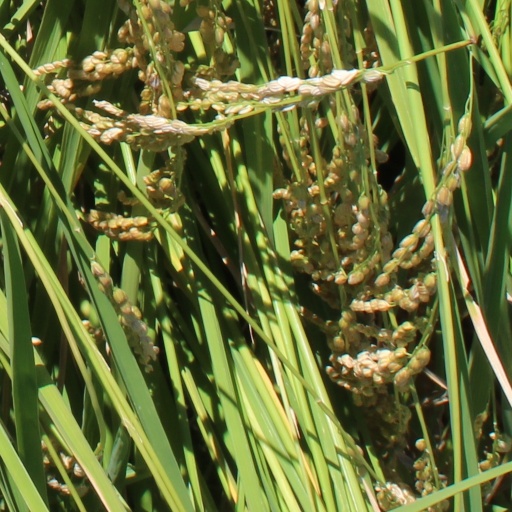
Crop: rice